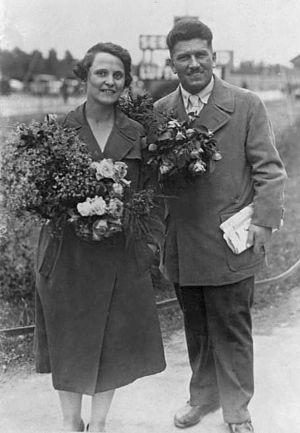
Max Hoelz né le 14 octobre 1889, à Moritz, près de Riesa est un militant communiste et agitateur révolutionnaire allemand. Il est mort le 15 septembre 1933 à Gorki en URSS.